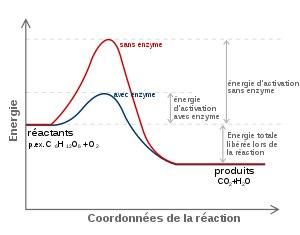
Une enzyme est une protéine dotée de propriétés catalytiques. Presque toutes les biomolécules capables de catalyser des réactions chimiques dans les cellules sont des enzymes ; certaines biomolécules catalytiques sont cependant constituées d'ARN et sont donc distinctes des enzymes : ce sont les ribozymes.